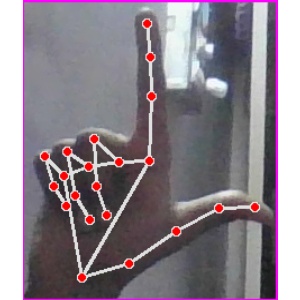
अक्षर: ल